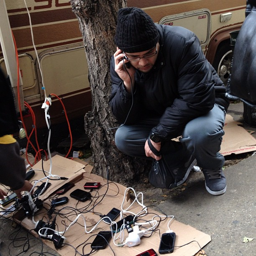
A man squatting over electronic adapters laying on the floor.
a man sitting next to a tree leaning by a bunch of electronics
there is a man crouching in the street next to many chargers
A man besides a lot charging telephones on his cellular phone.
A man wearing glasses squatted near cell phones with chargers.